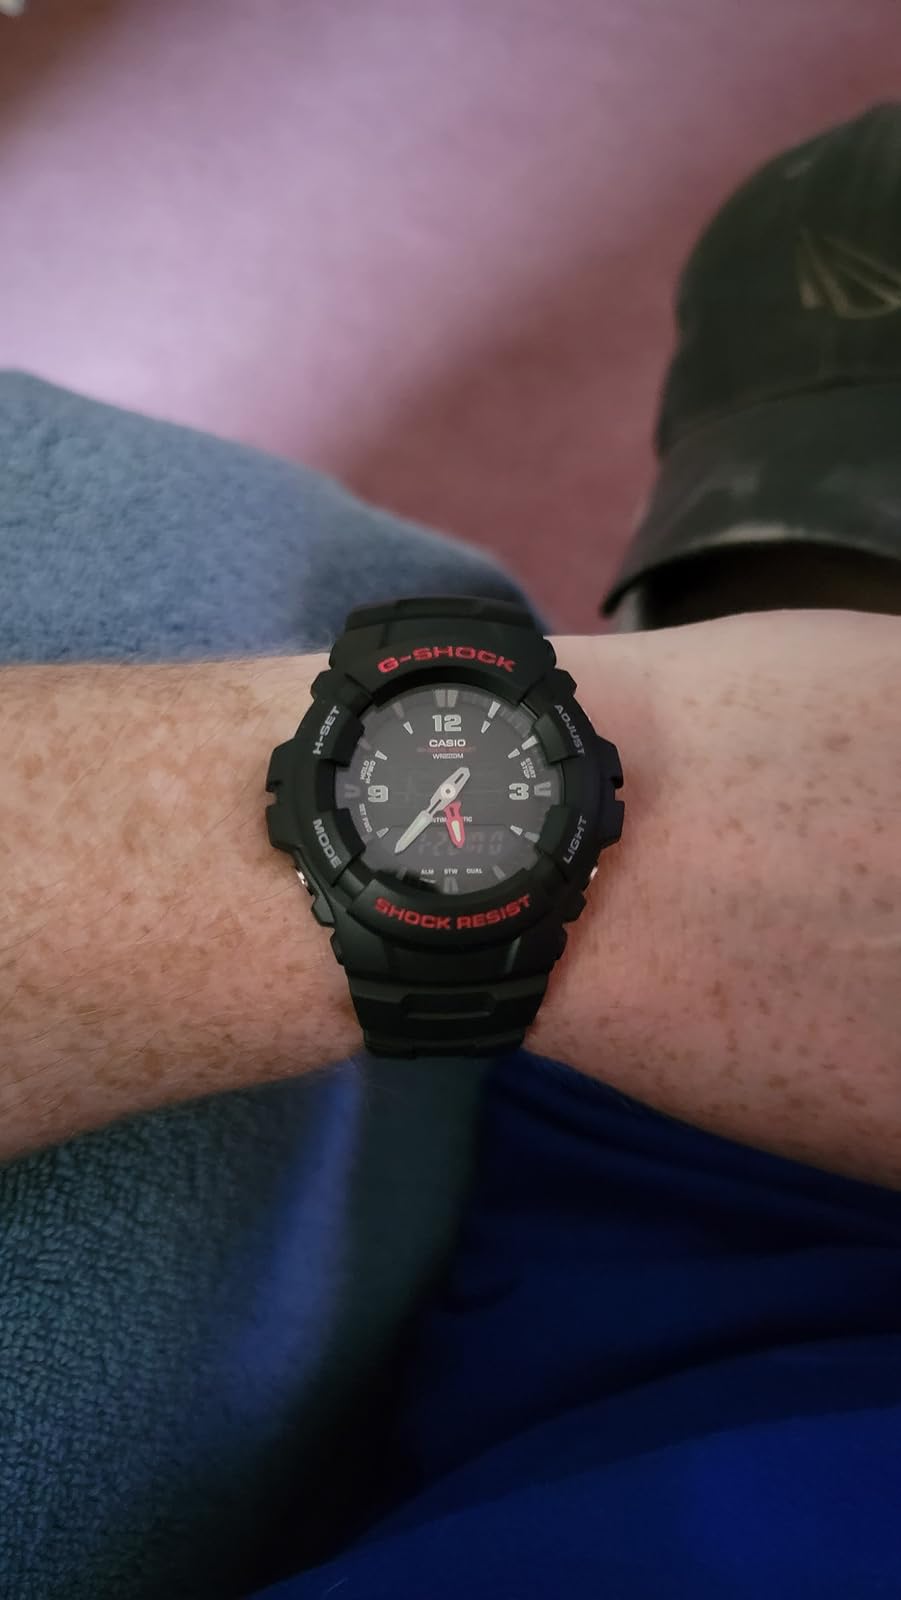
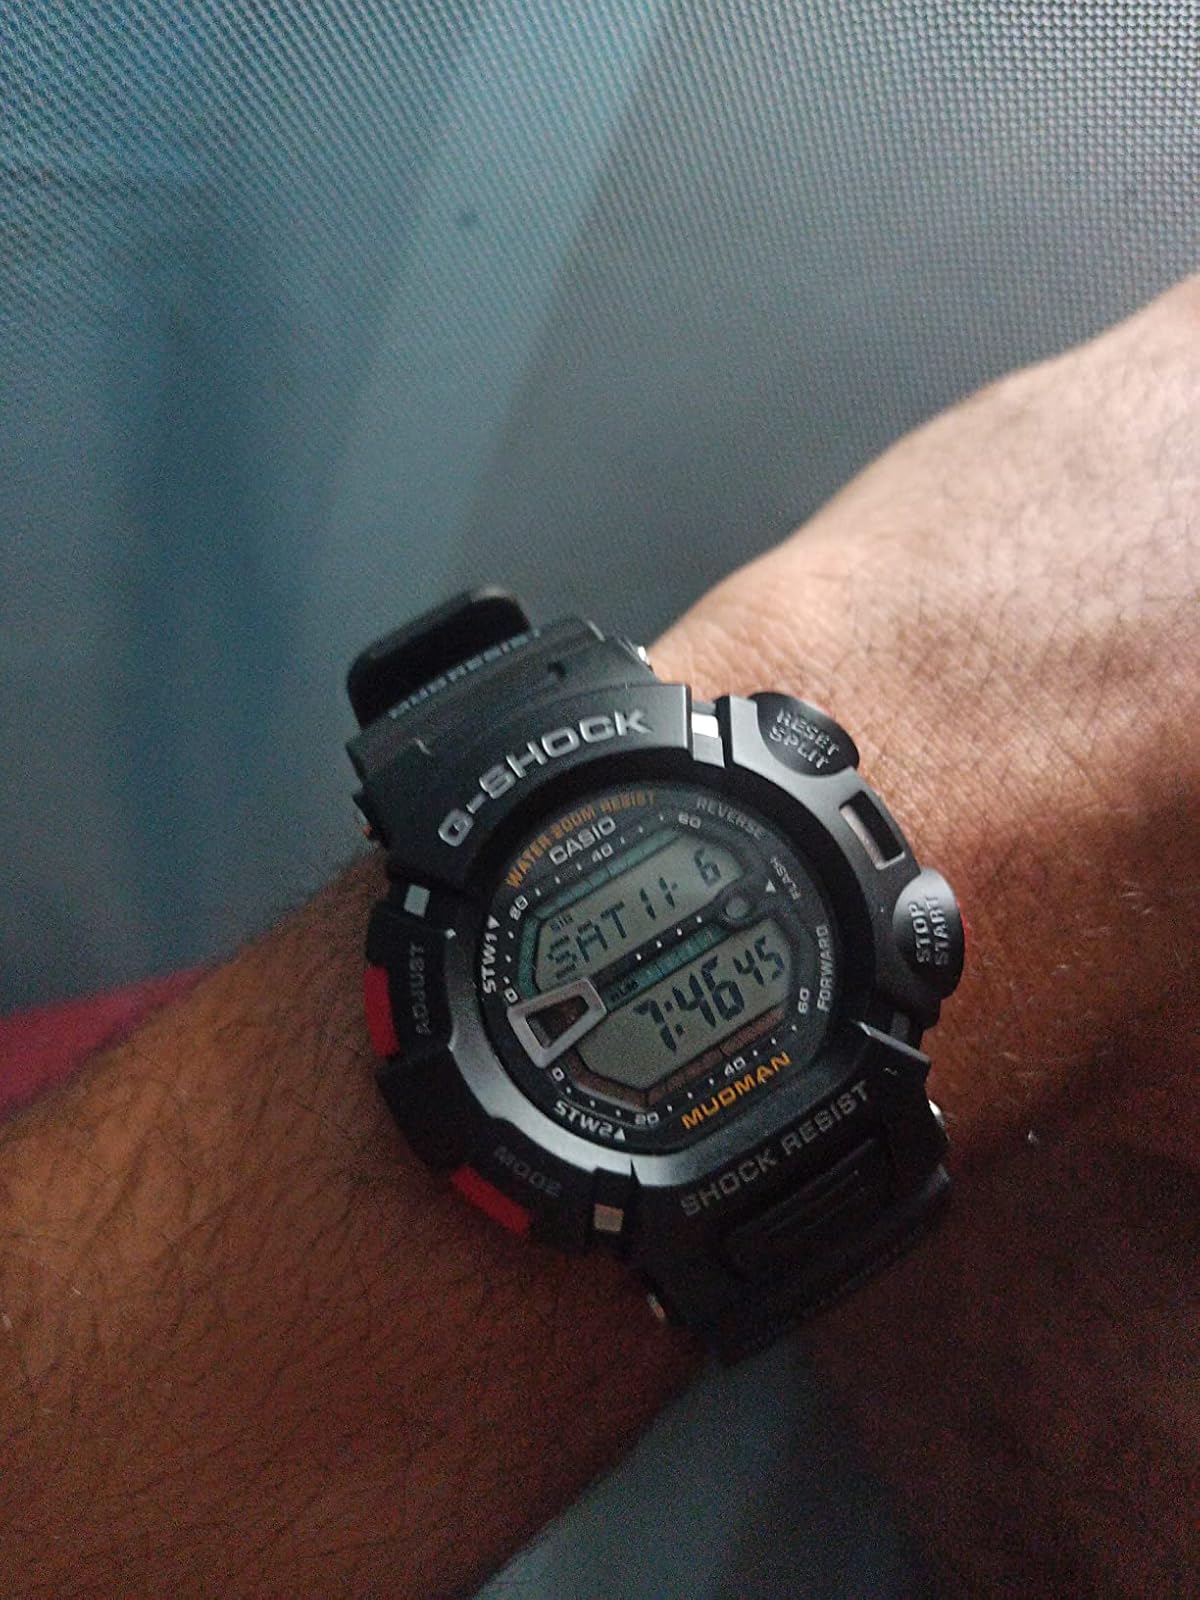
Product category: accessories_watch
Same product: no